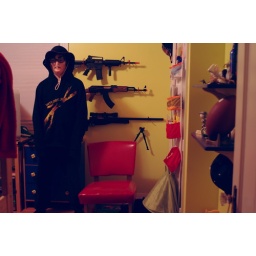
red chair gets his ass creeped upon by my brother